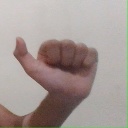
अक्षर: त